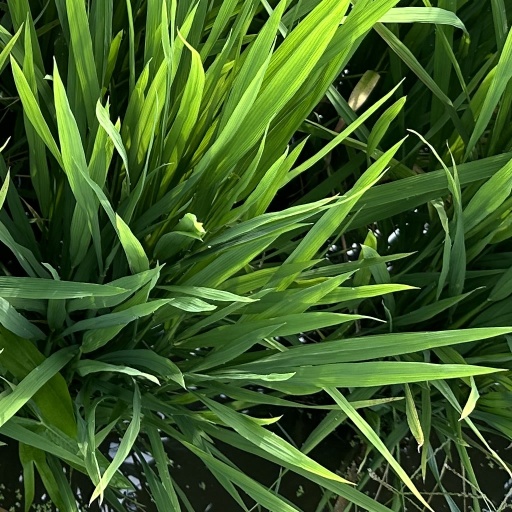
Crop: rice